List of birds of Belize

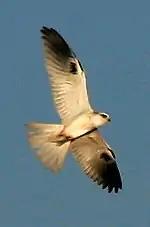
White-tailed kite

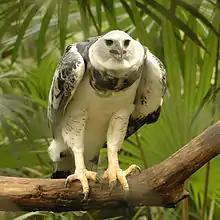
Immature harpy eagle

Accipitridae is a family of birds of prey which includes hawks, eagles, kites, harriers, and Old World vultures. These birds have powerful hooked beaks for tearing flesh from their prey, strong legs, powerful talons, and keen eyesight.